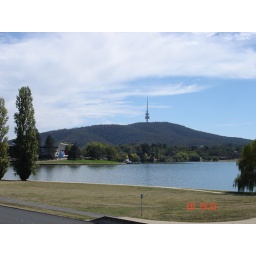
Black Mountain and Telstra tower over the lake